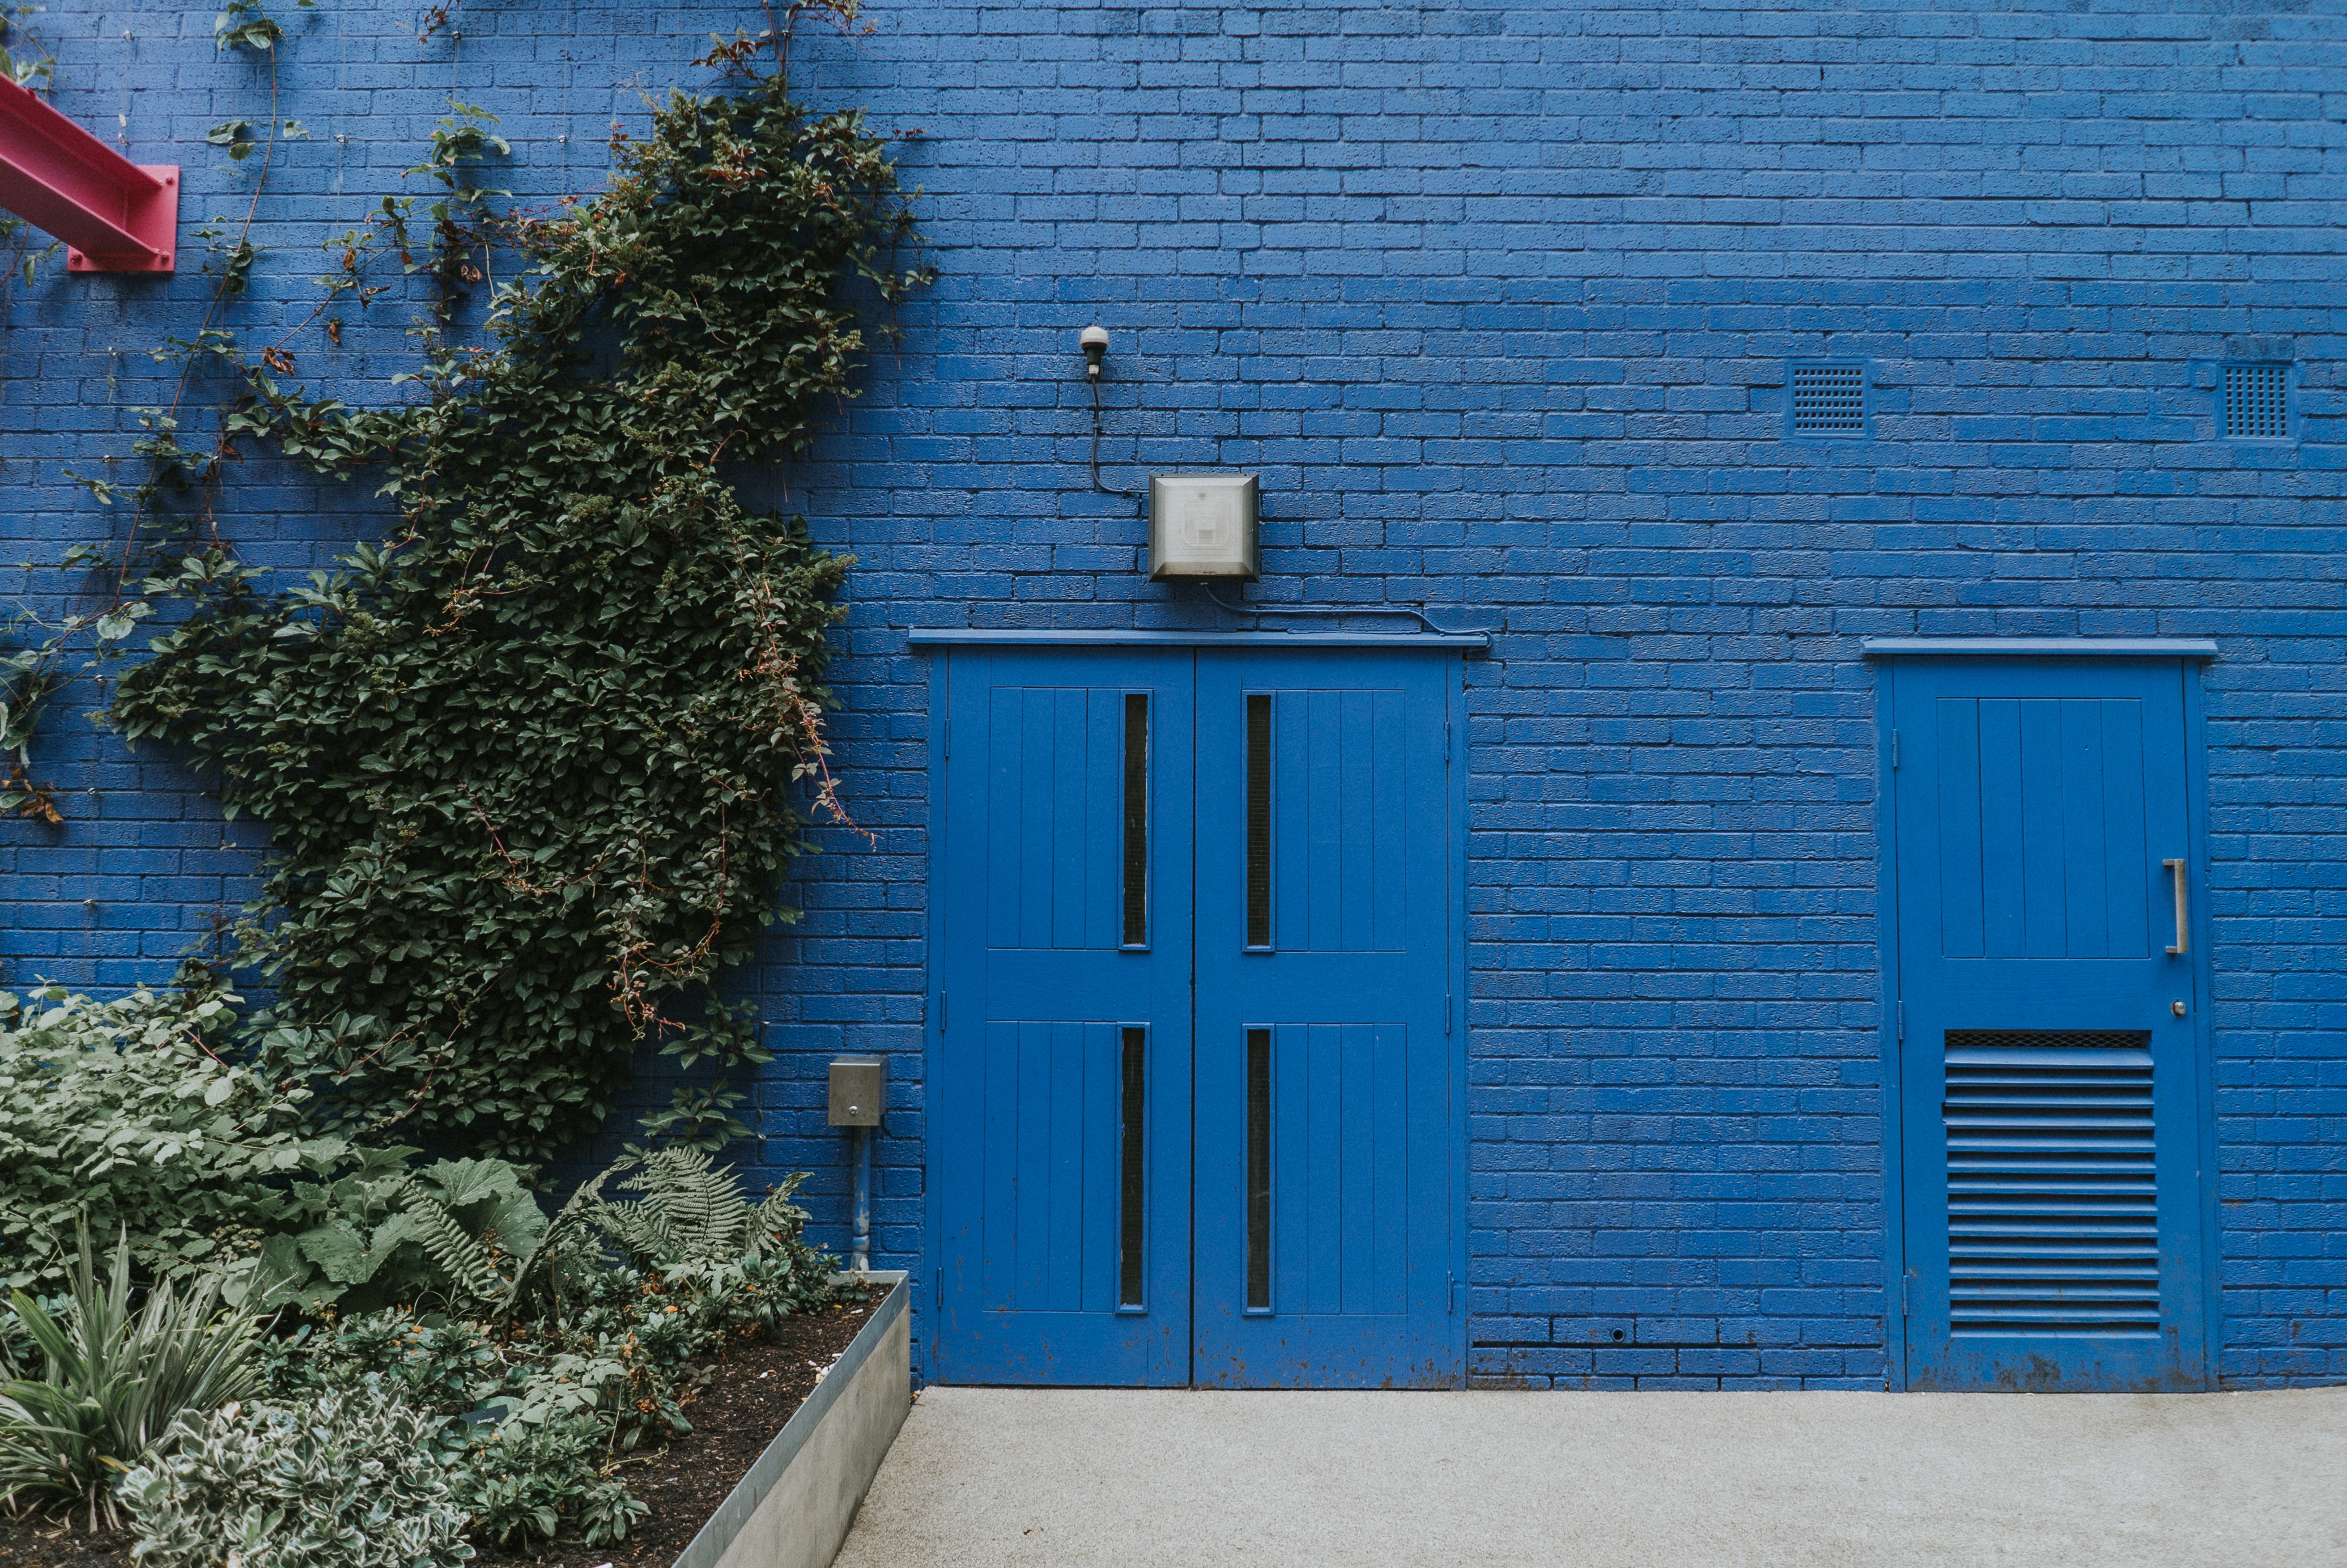
house, window, wall, color, facade, blue, urban area